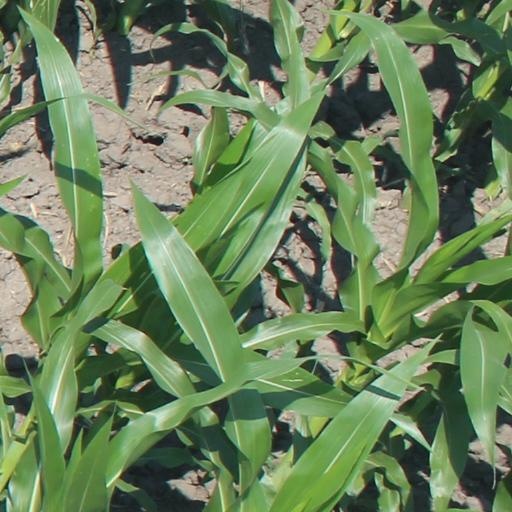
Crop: maize; corn